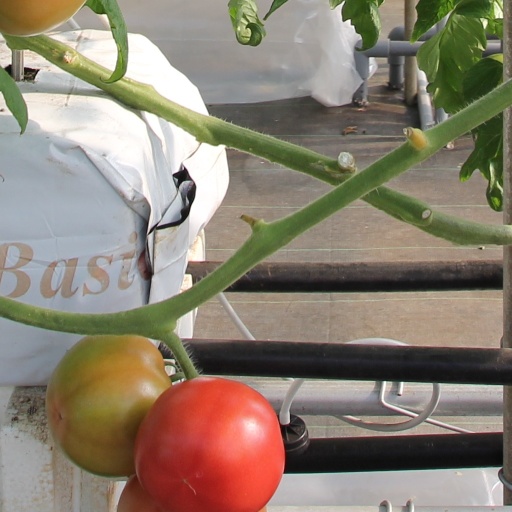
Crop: tomato